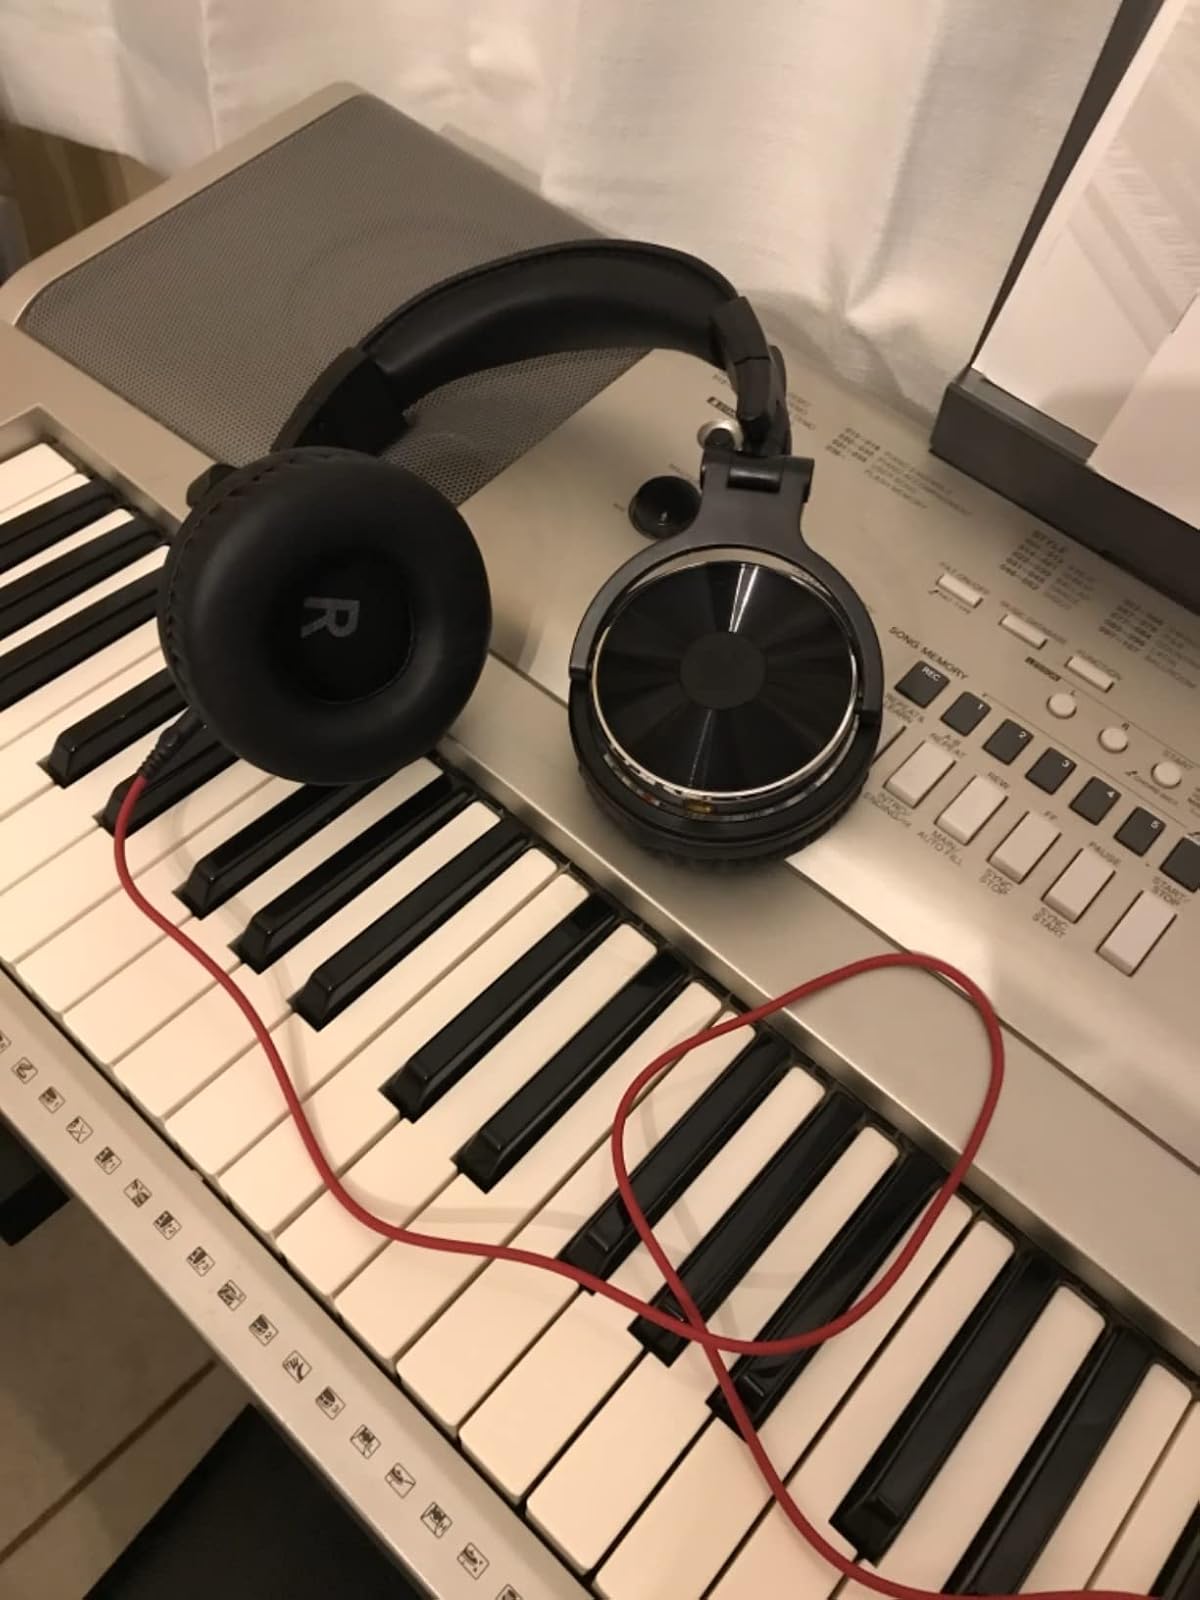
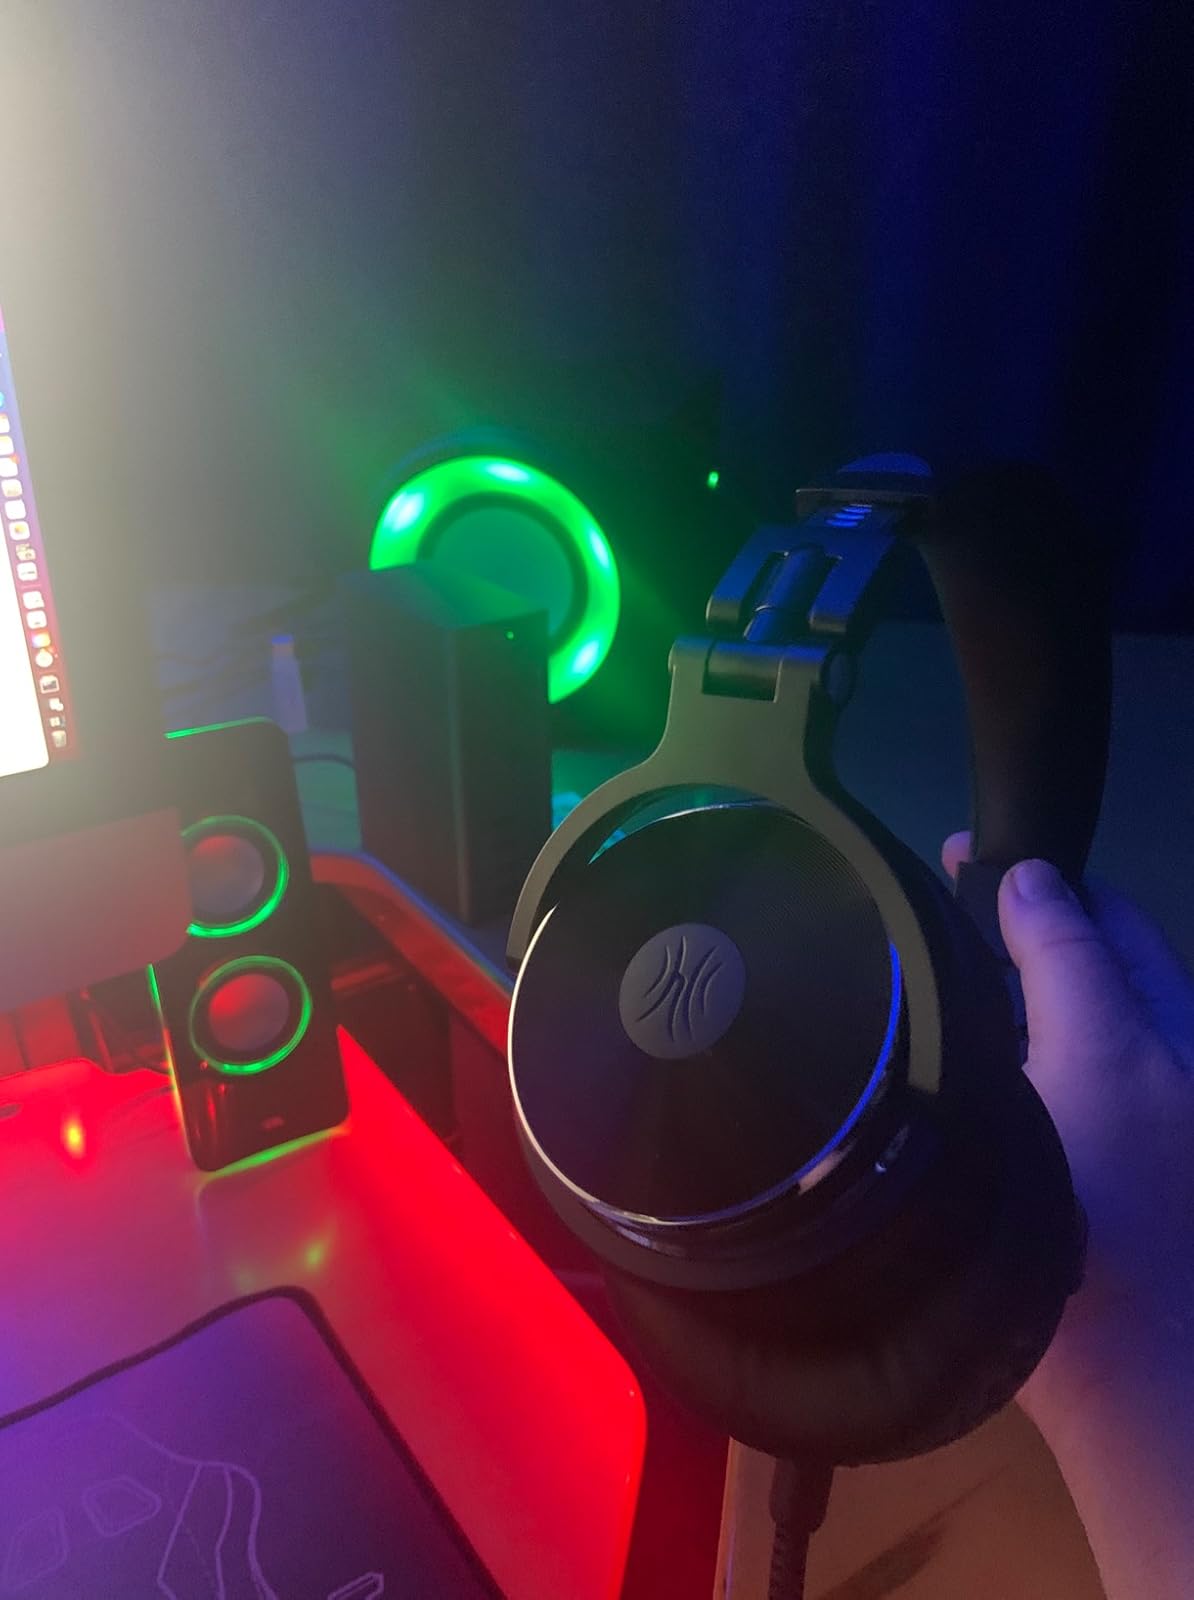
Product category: headphones
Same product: yes